Mitsuwa Marketplace

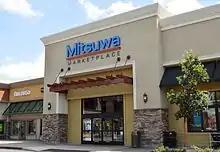
Mitsuwa's Irvine location opened in 2011.

The Los Angeles location of Mitsuwa Marketplace in the Little Tokyo neighborhood closed in 2009. In 2019, Torrance closed the location in Old Town Torrance and reopened within the Del Amo Fashion Center in February 2020. The former building was then demolished in 2023.